Cape Coral, Florida

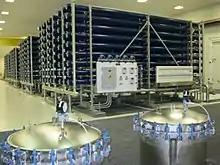
Reverse osmosis water purification plant in north Cape Coral

The city has over of canals. Most of the canals are navigable, and some have access to the Gulf of Mexico. Cape Coral's canal system is so extensive that local ecology and tides have been affected. The system provides many residents with waterfront living with access to the Gulf of Mexico via the broad Caloosahatchee River and Matlacha Pass. The Parks and Recreation Department maintains three public boat launching facilities. The Gulf of Mexico provides access to smaller tropical islands, rookeries, and sports fishing grounds.